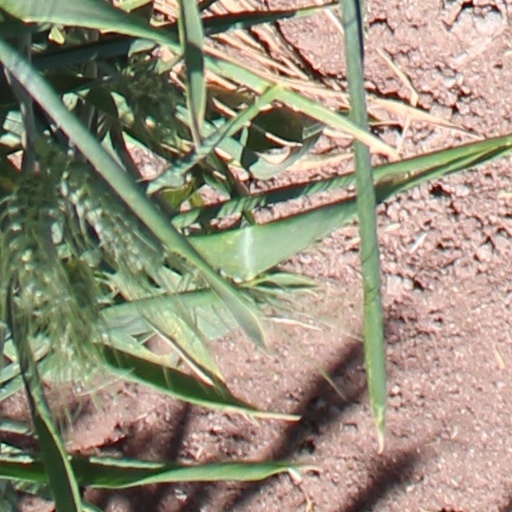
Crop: wheat